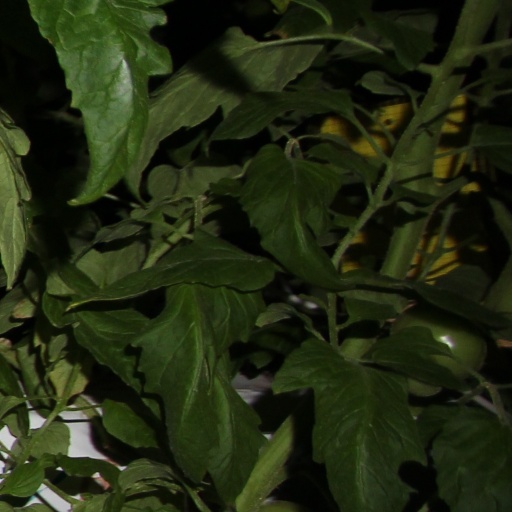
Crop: tomato